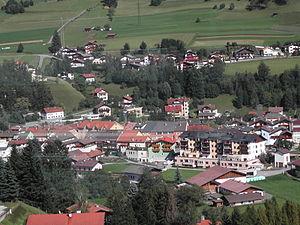
Steinach am Brenner est une commune du District d'Innsbruck-Land, au Tyrol ; il s'agit aussi d'une station de sports d'hiver. Plus connu sous le nom de Steinach, le qualificatif am Brenner fut ajouté pour la différencier des autres municipalités germaniques du même nom. Sa station est connue pour son domaine skiable.